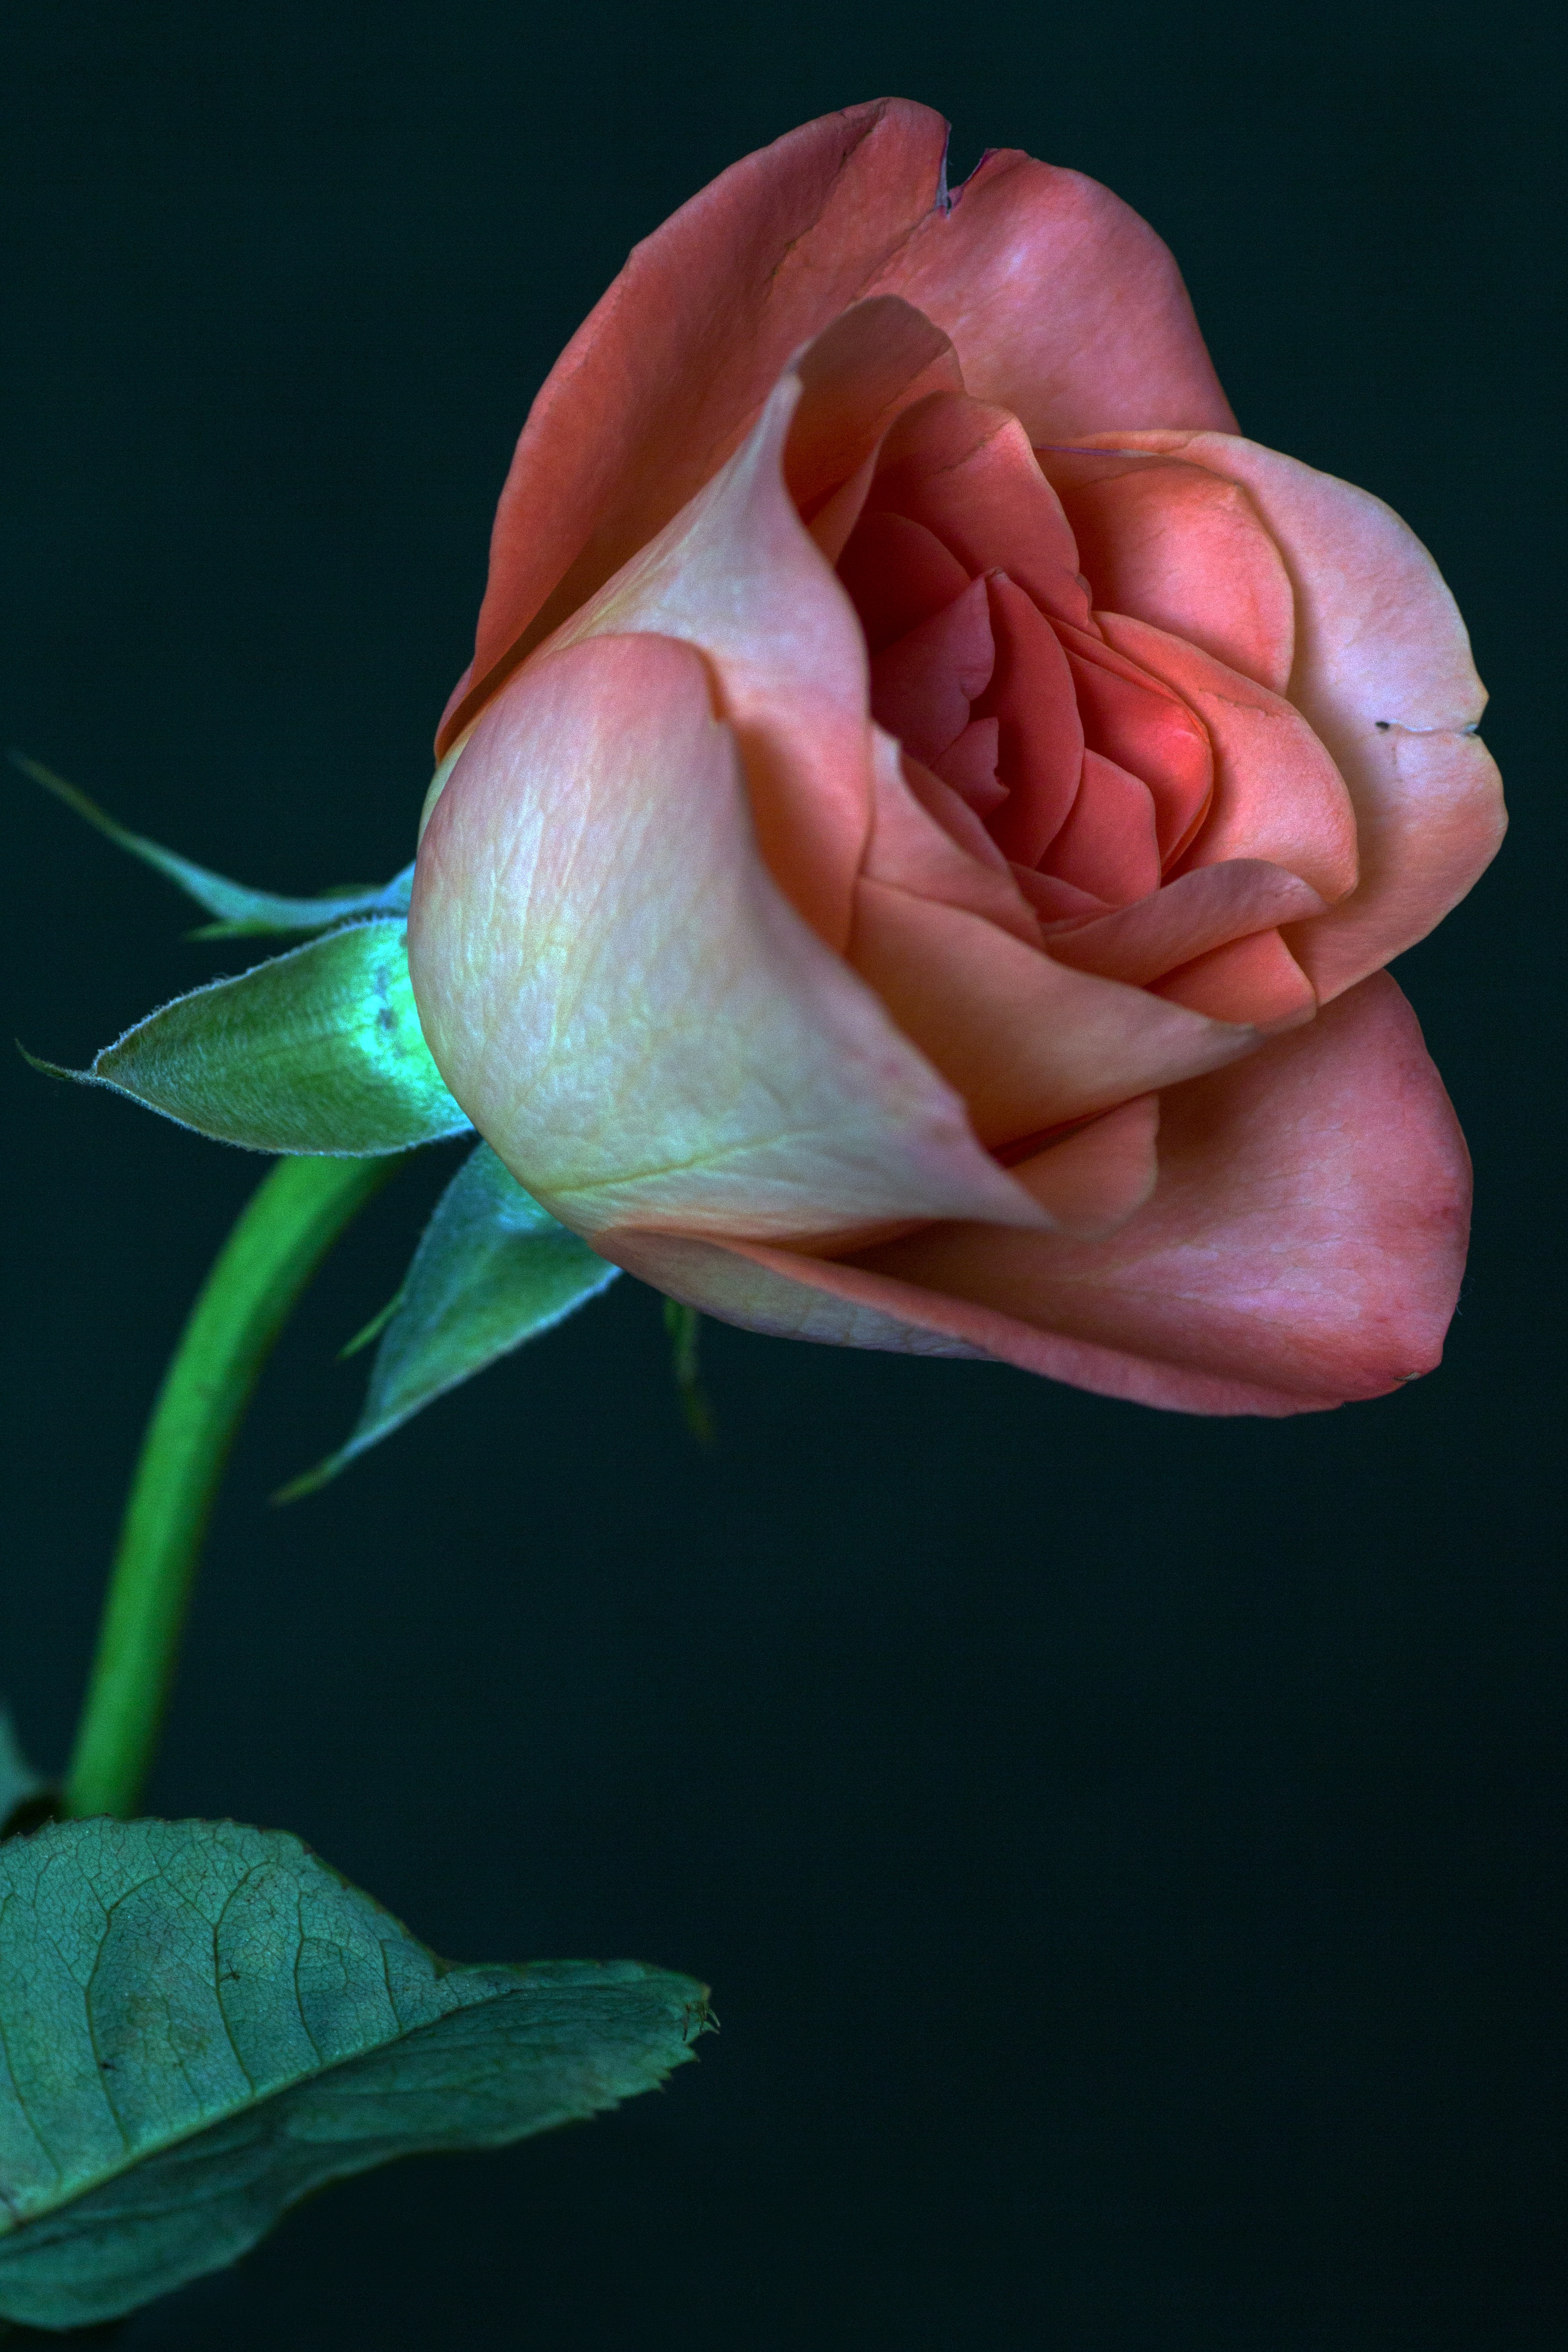
plant, photography, flower, petal, rose, macro, pink, close, flora, close up, bud, macro photography, flowering plant, garden roses, rose family, plant stem, land plant